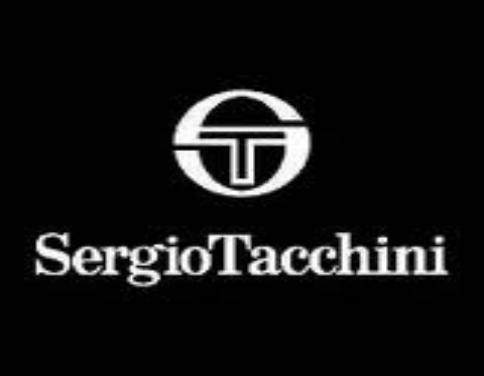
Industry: Clothes